Danny Murtaugh

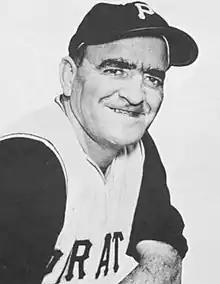
Murtaugh, circa 1964

From 1961 to 1964, his Pirates had only one over-.500 season and, after the conclusion of the campaign, Murtaugh stepped down as manager just before his 47th birthday. He had been battling health problems, sometimes reported as a heart ailment. He moved up to the Pirate front office as a key assistant in charge of evaluating players for general manager Joe L. Brown. After the 1965 season, he turned down feelers from the Boston Red Sox to join their organization as vice president, player personnel. Then, in , when his immediate successor as the Pirates' manager, Harry Walker, was fired July 17, Murtaugh returned as interim pilot for the remainder of the 1967 season, after which he returned to the front office.